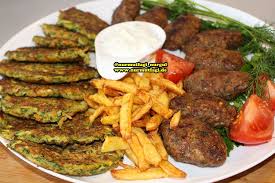
Yemek: mucver